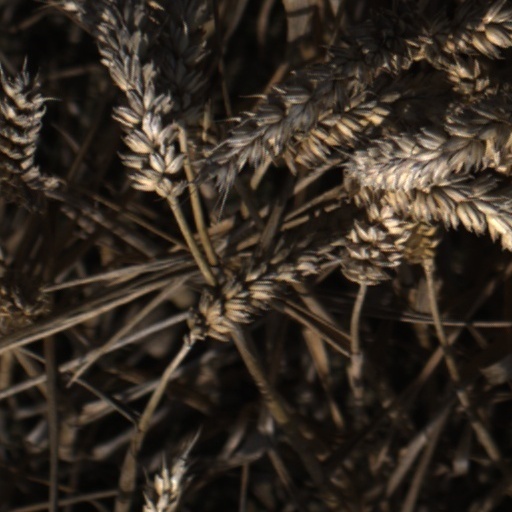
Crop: wheat